Little Chief Service Station

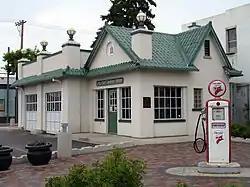
Little Chief Service Station

The Little Chief Service Station (built in 1929) is a designated Municipal Heritage Property located in the Riversdale, neighborhood of Saskatoon, Saskatchewan, Canada. It was originally built as a gas service station for Texaco Oil Company of Canada. Cars and farm vehicles were often serviced at the station while owners shopped in the Riversdale area. The restored building design makes use of white stucco walls, rounded roof tiles, decorative brick, heavy tiled cornices, roof parapets, iron windows and copper gutters.